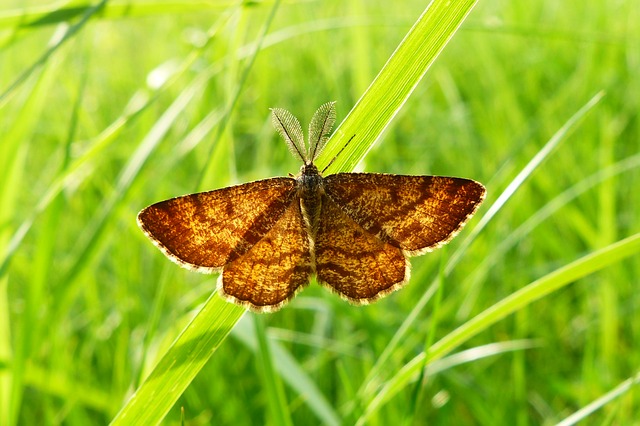
Label: butterfly